Tenby

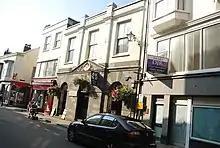
Tenby Town Hall

In 1852, the Shipwrecked Fishermen and Mariners' Royal Benevolent Society deployed a lifeboat to the town, taken over in 1854 by the Royal National Lifeboat Institution. In 1905 a slip-way equipped lifeboat station was built on Castle Hill. It was replaced by a modern station in 2008.